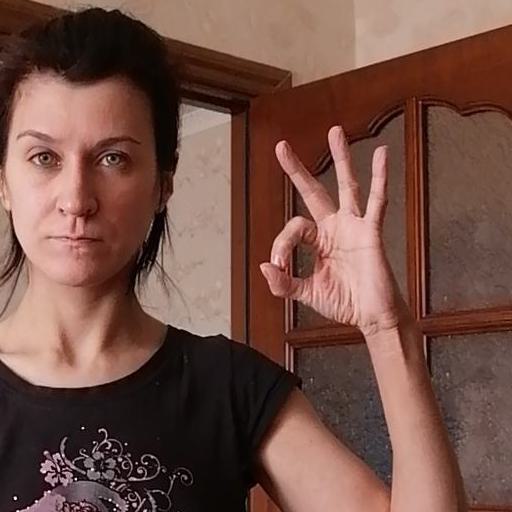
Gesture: ok